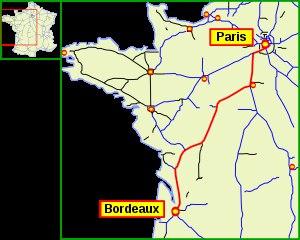
La France comptait en 2014, un réseau autoroutier d'environ 11 882 km, dont 9 048 km à péage, à travers tout le pays. Il s'agit du quatrième réseau mondial et du sixième en incluant les voies express d'au moins 2 × 2 voies. En effet, certaines régions comme la Corse et une grande partie de la Bretagne ne disposent pas d'autoroutes mais de voies express. Ainsi, neuf départements ne sont desservis par aucune autoroute structurante, en partie à cause du relief : l'Ardèche, la Charente, la Haute-Corse, la Corse-du-Sud, les Côtes-d'Armor, le Finistère, le Gers, le Morbihan et la Haute-Saône. Tous le sont en revanche par des voies express. L'outre-mer ne possède qu'une seule autoroute : l'autoroute A1, en Martinique.